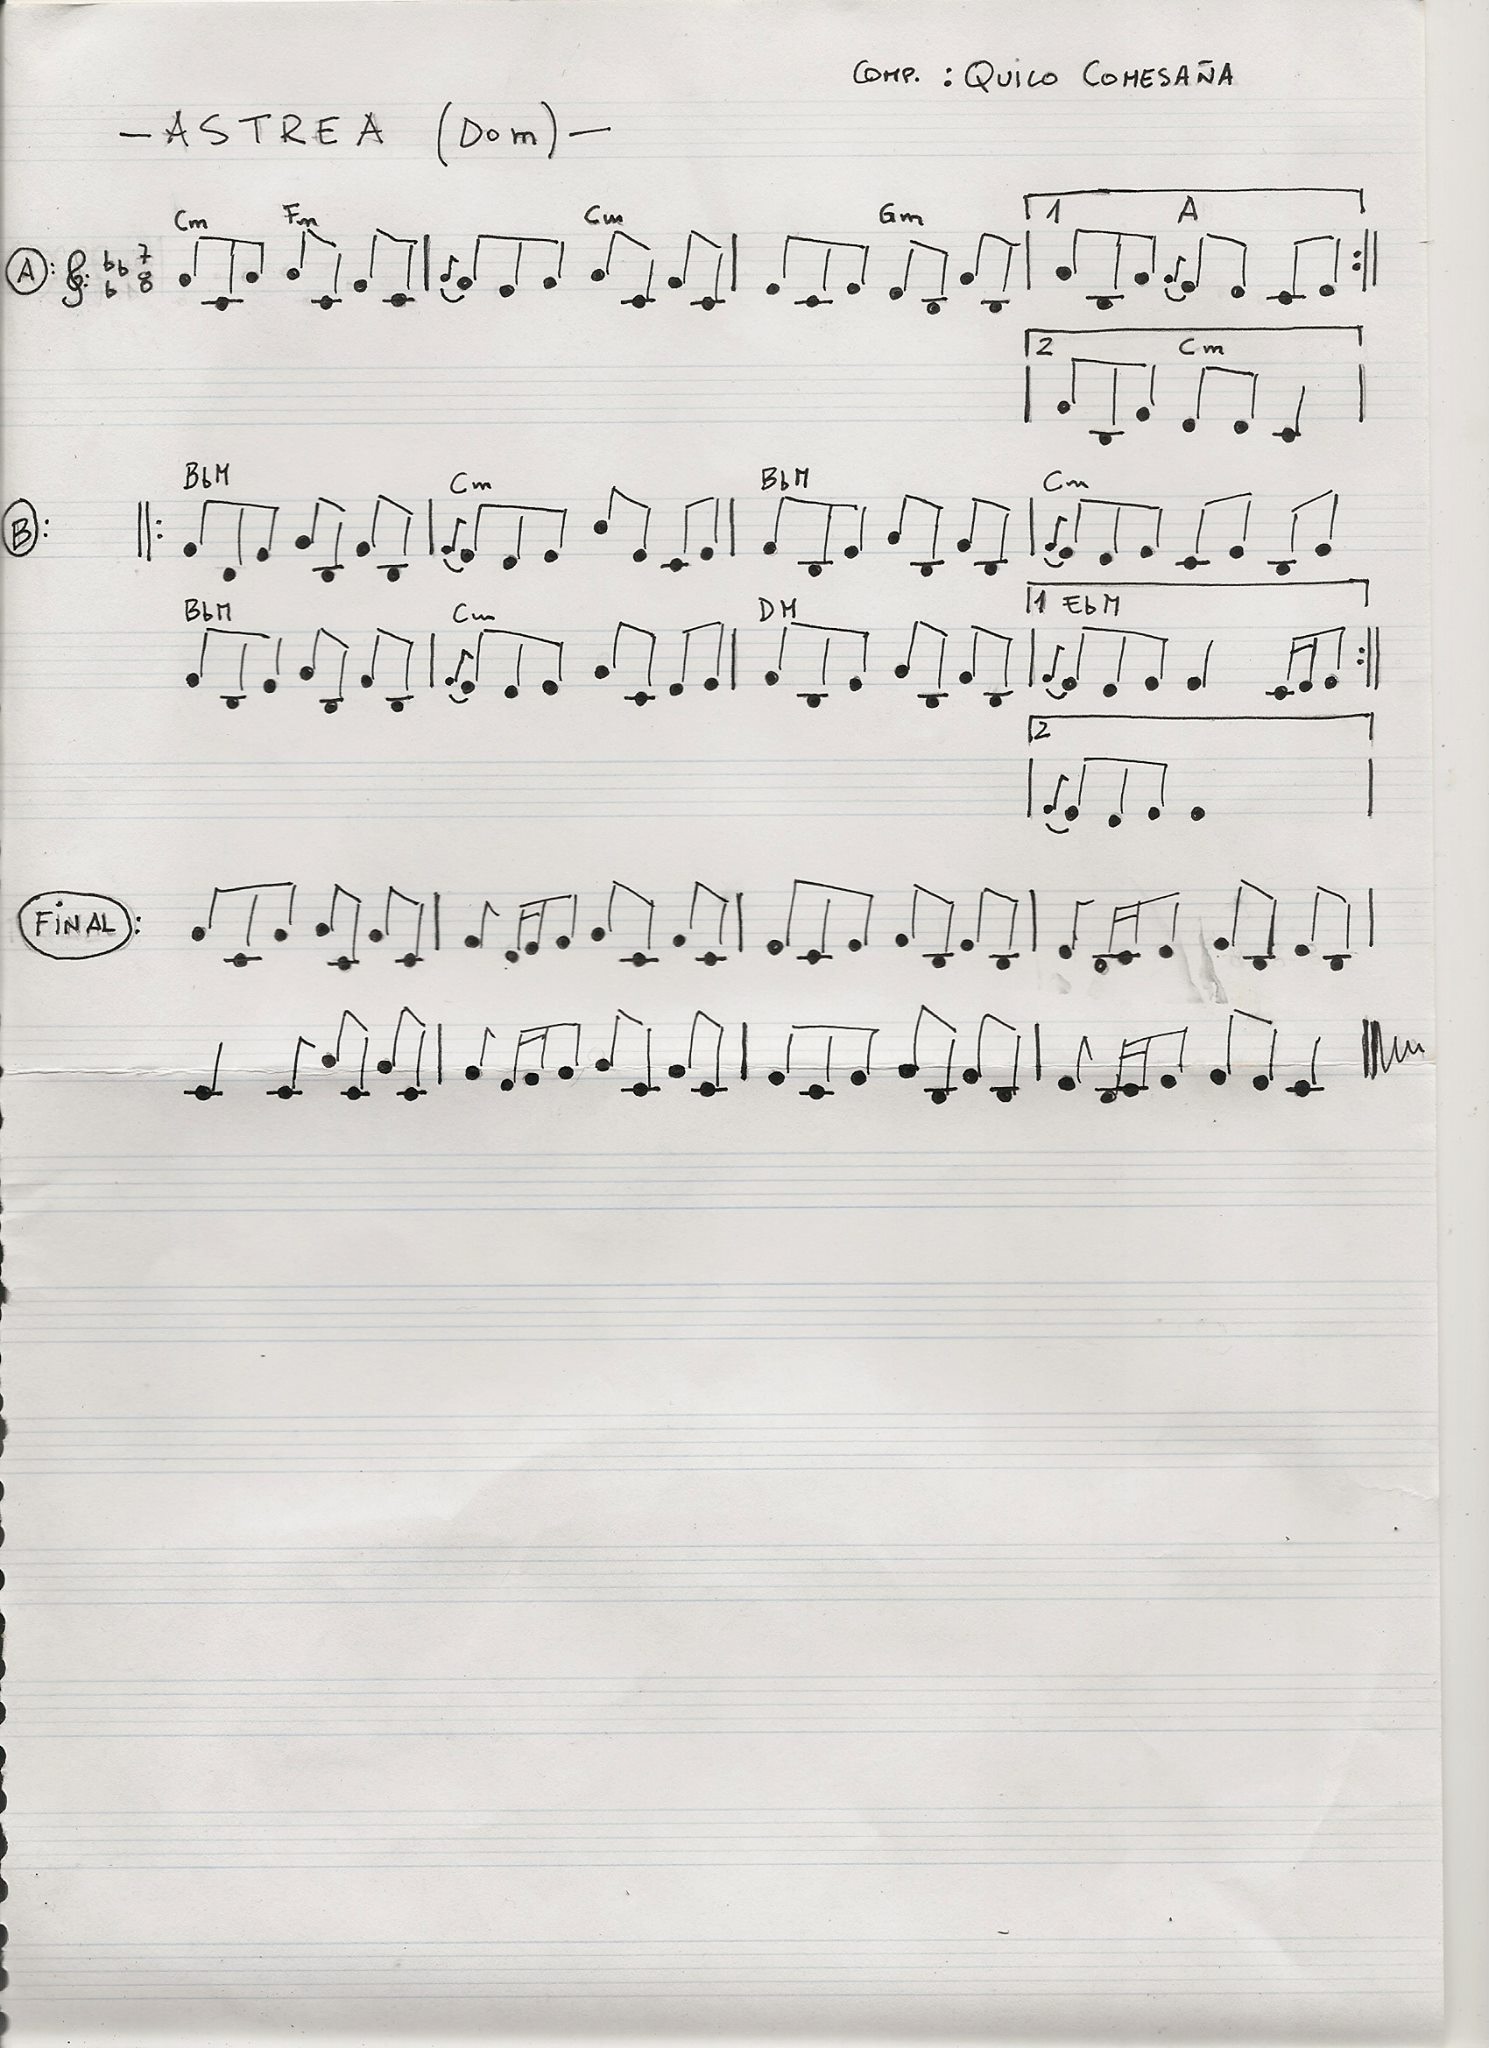
writing, music, line, sheet music, font, text, manuscript, handwriting, document